Trams in Turku

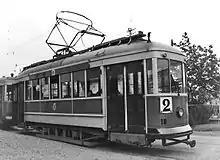
ASEA/AEG built tram 18 from 1933. The last trams of this type were retained in use until the close of the system in 1972.

The first privately owned bus lines appeared in Turku in 1923. During the rest of the decade the number of bus lines grew, resulting in dropping passenger numbers for the tram system. By the end of the decade the tram system was operating at a loss. A committee was set in 1931 to investigate the future of city-maintained public transport in Turku, which recommended that the tram network be expanded and the city should not, for the time being, start its own bus operations. Following the committee's recommendations, plans were drawn to convert the entire tram network to double track and expand it to various directions, doubling the track lineage. This also meant the creation of three separate lines. The construction of the expansions started in 1932, when two new extensions of the network were opened, resulting in the creation of three separate lines. A fourth line is also said to have existed at some point during the first half of the 1930s, but reports about it are fragmentary and conflicting. Further expansions to the network were built during 1933 and 1934. The expansion of the tram network resulted in higher passenger numbers, which necessitated the acquisition of new rolling stock. Prior to acquisition of the new trams a poll was held amongst tram passengers to decide the colour of the new trams. The traditional yellow colour won the vote, scoring 724 votes against the second favourite, dark blue with 208 votes. To cover for a temporary shortage of rolling stock before new trams were delivered, five trams were rented from Helsinki during the years 1931–1938.